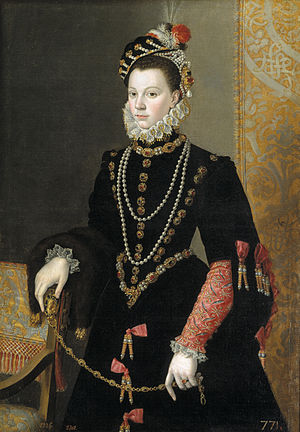
Elisabeth af Valois
Elisabeth af Valois var spansk dronning, og den ældste datter af den franske kong Henrik 2. I 1559 blev hun viet til den 20 år ældre Filip 2. af Spanien i forbindelse med den afgørende fredsaftale i Cateau-Cambrésis mellem Frankrig og Spanien-Nederlandene-England, hvilket skaffede Elisabeth hendes spanske tilnavn, Isabel de la Paz.